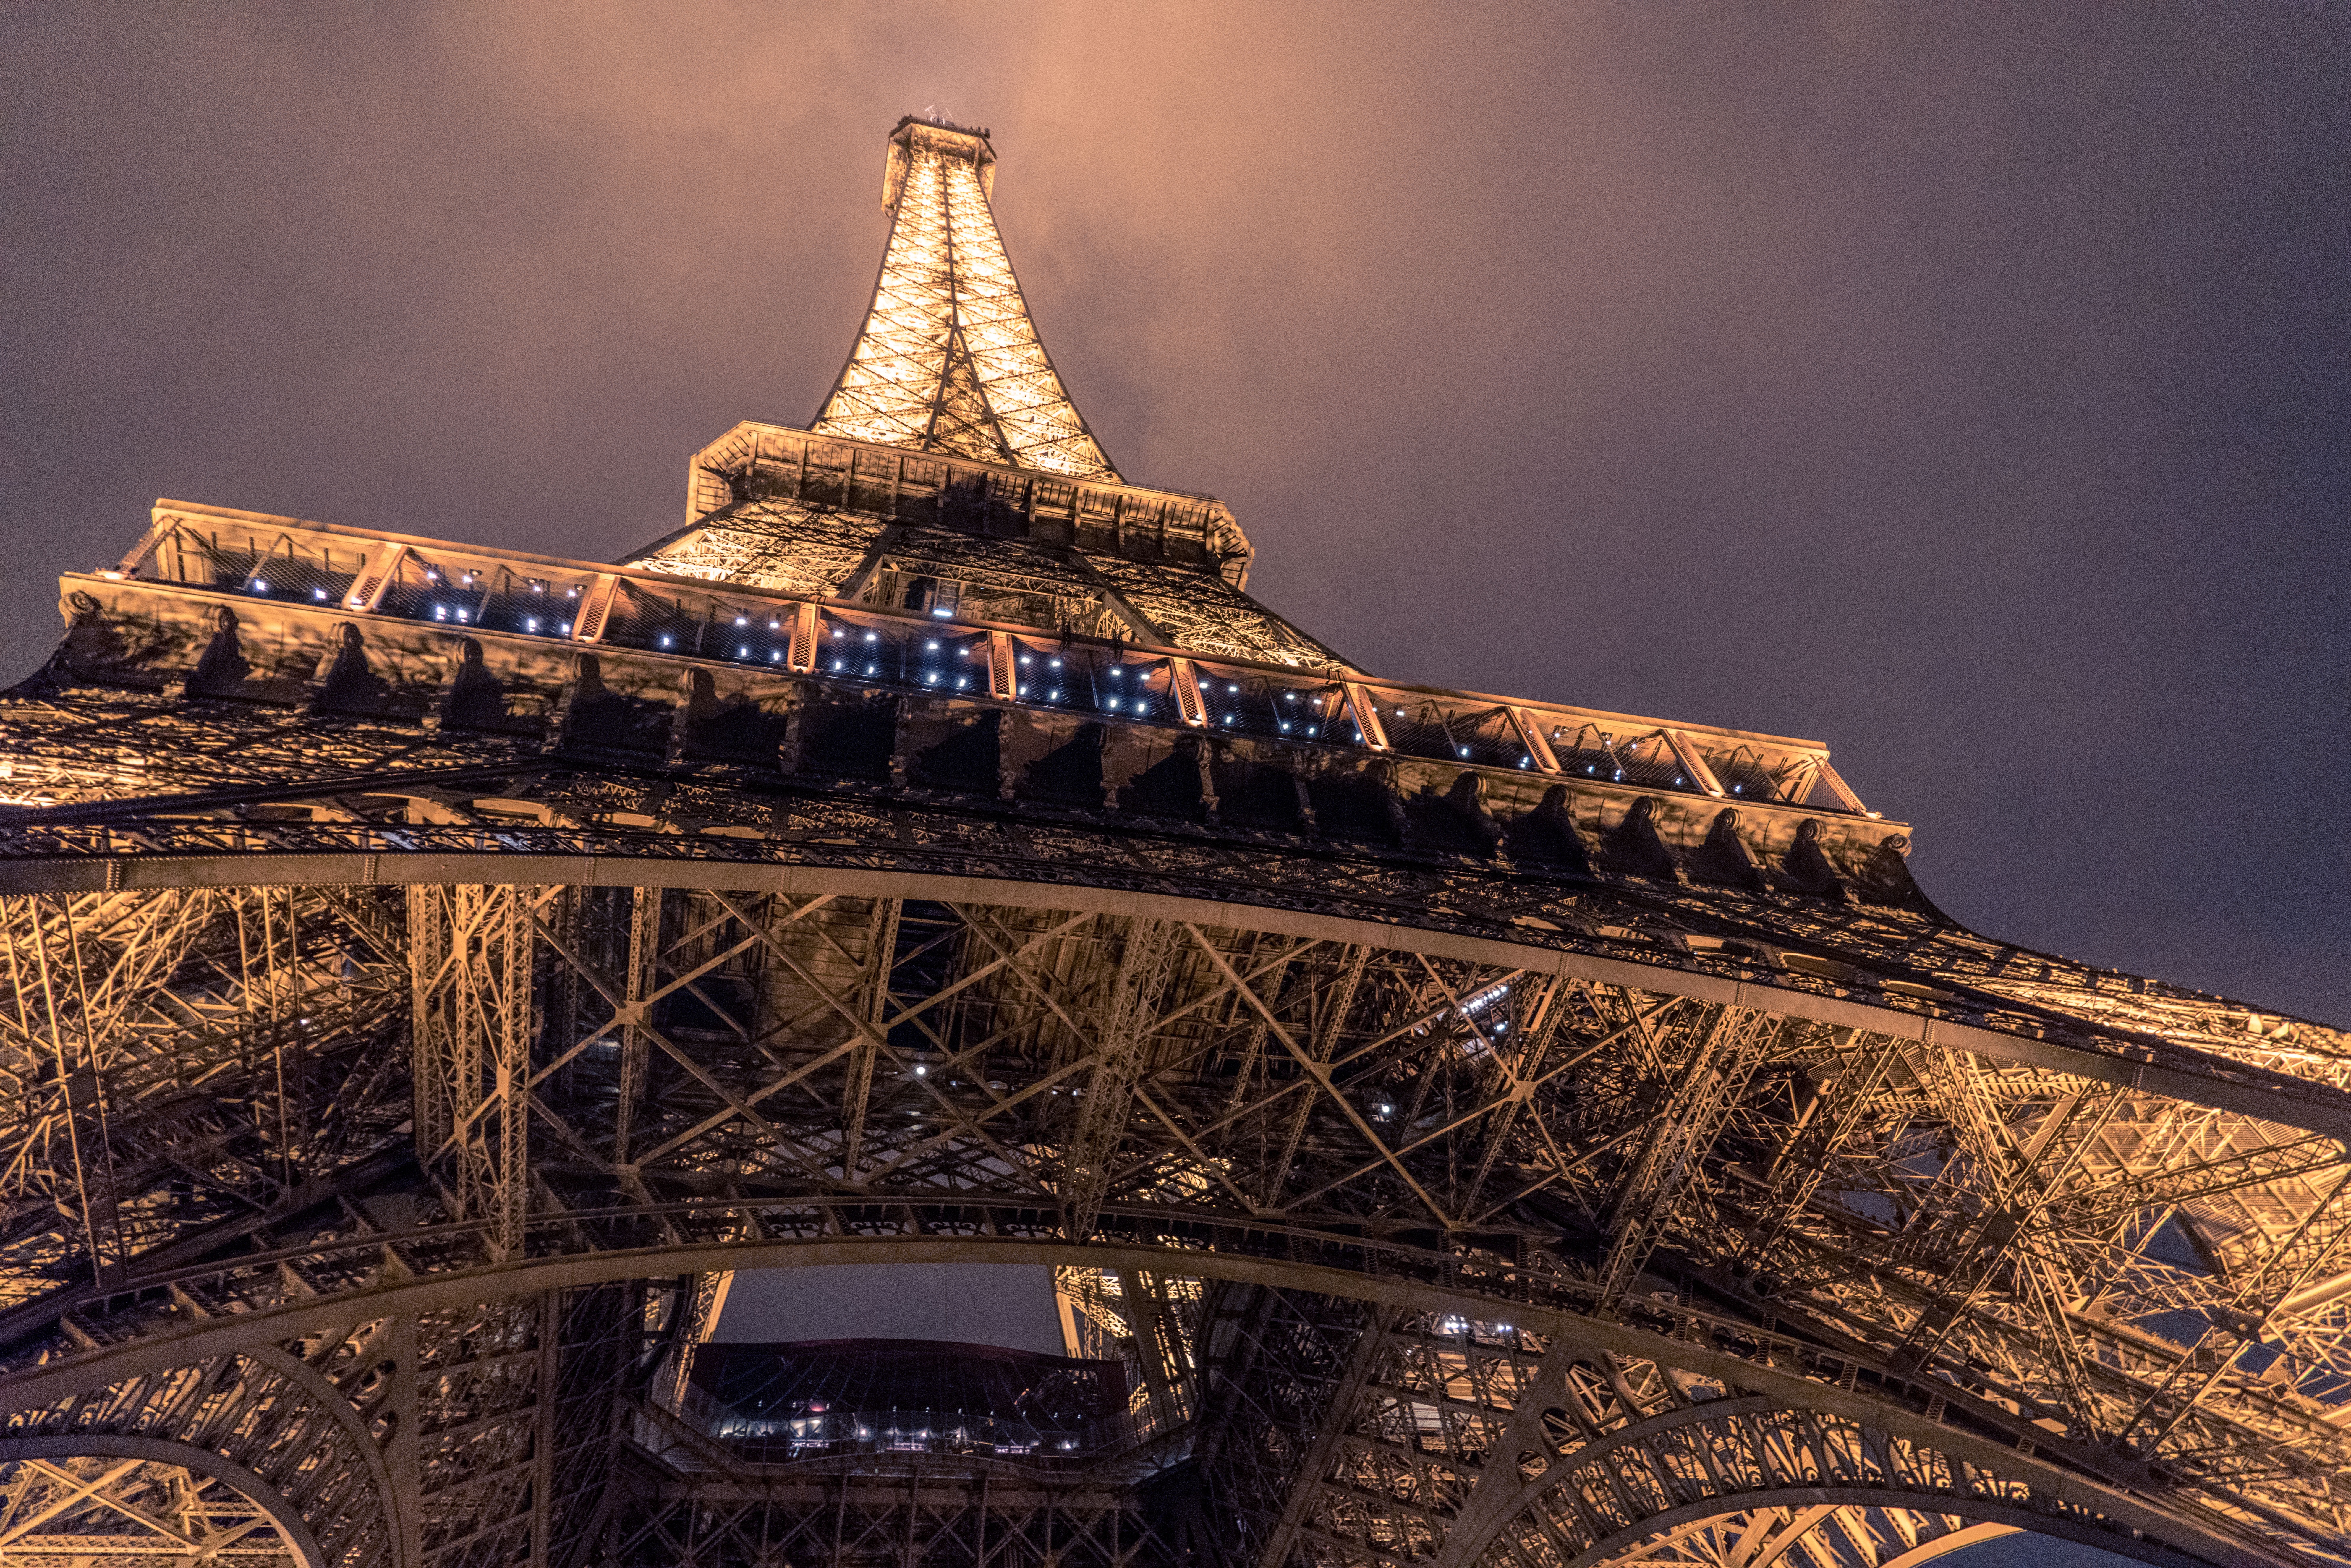
light, structure, night, eiffel tower, cityscape, evening, reflection, tower, landmark, eiffel, temple, ancient history